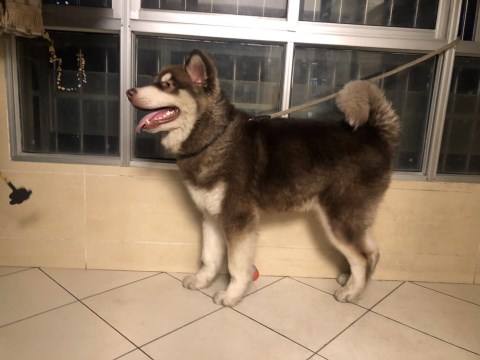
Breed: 1324-n000004-malamute